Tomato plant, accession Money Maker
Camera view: horizontal (90 deg, fisheye); turntable rotation: 120 degrees
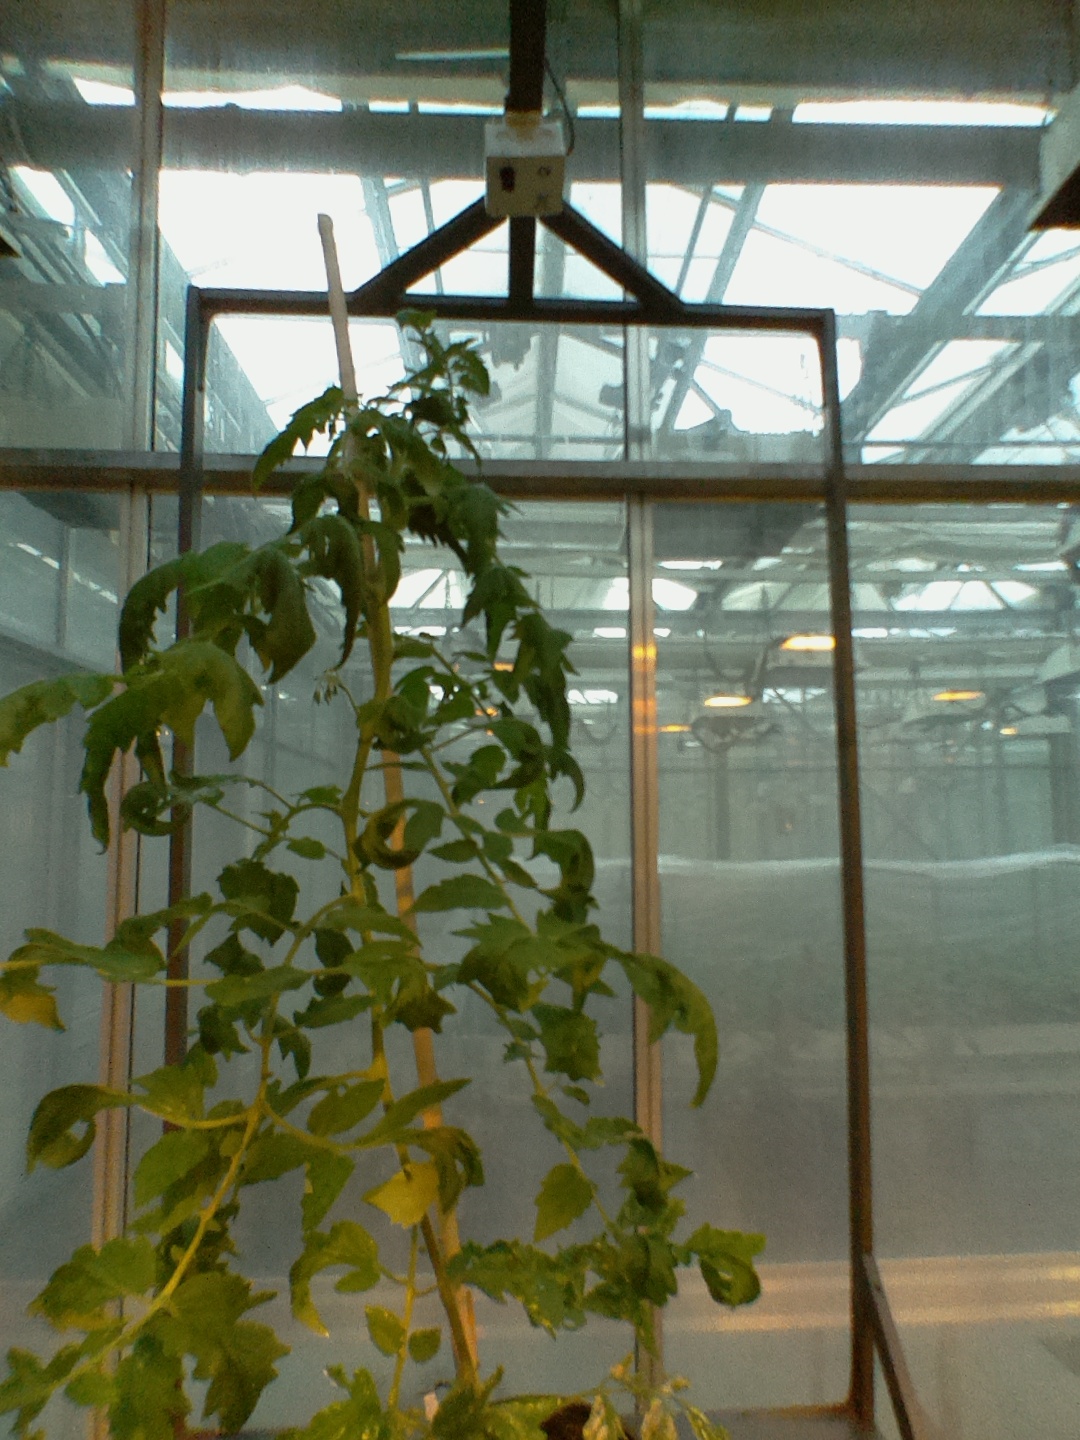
BBCH growth stage 61: 10%-20% of flowers open